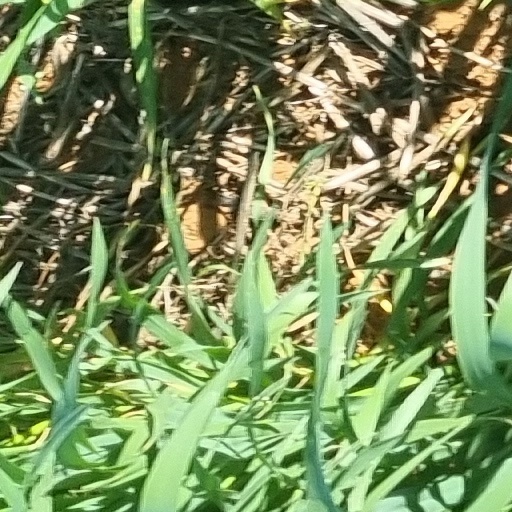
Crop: wheat